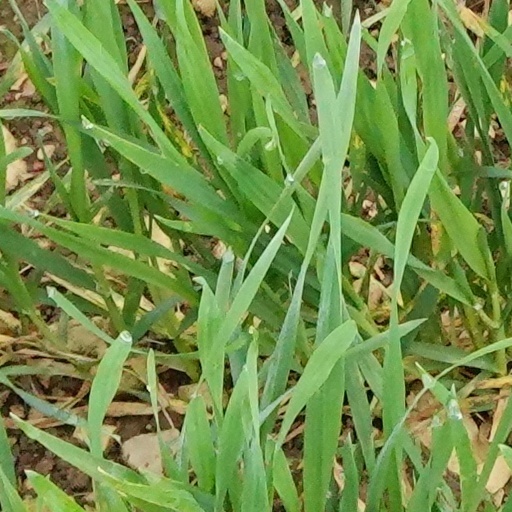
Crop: wheat